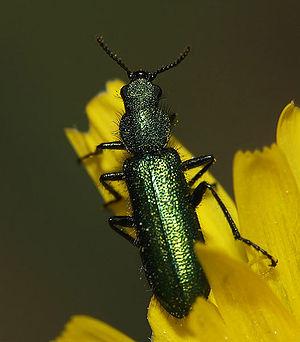
Les Dasytinae sont une sous-famille d'insectes de l'ordre des coléoptères, de la famille des Melyridae.